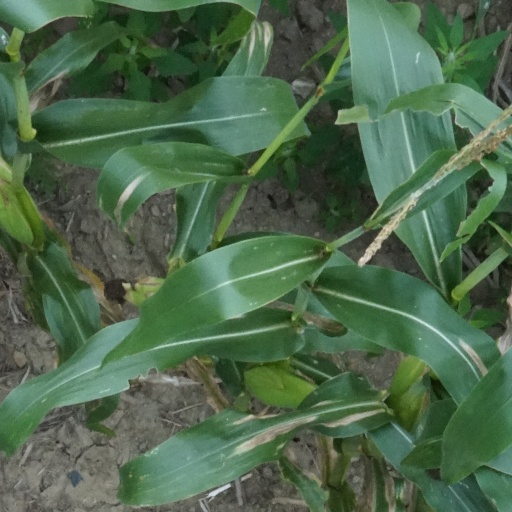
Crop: maize; corn